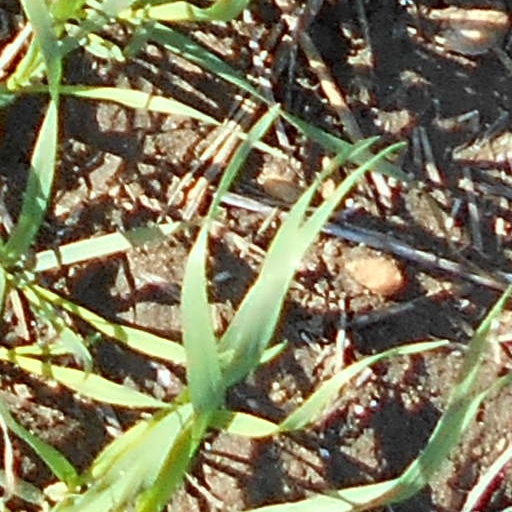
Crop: wheat